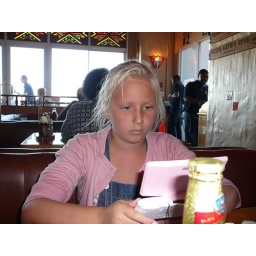
on top of table mountain in restaurant after long walk, obviously with loved DS